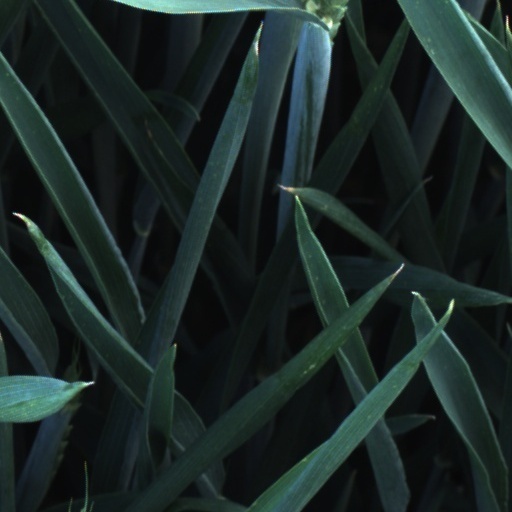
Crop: wheat